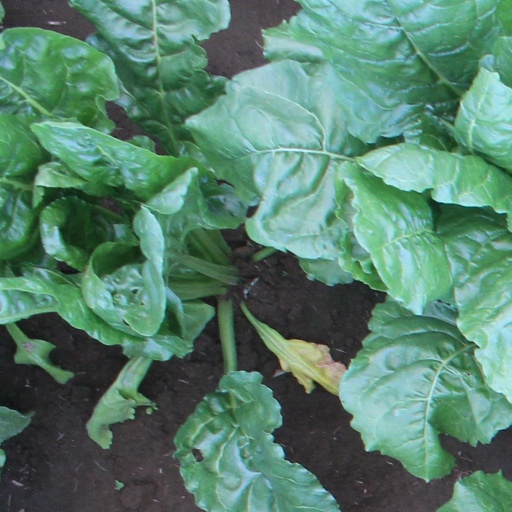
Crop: sugar beet